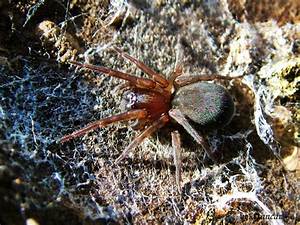
Label: ragno